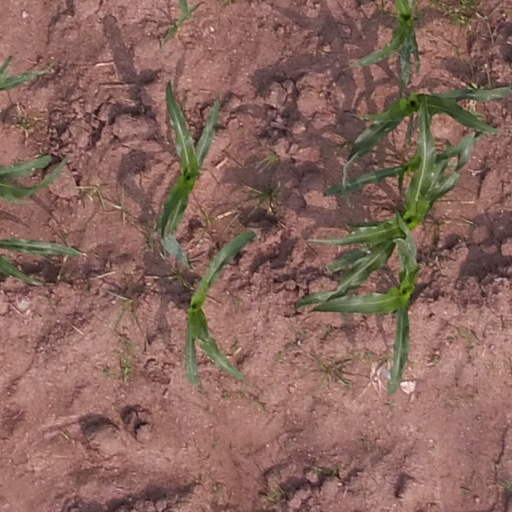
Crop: maize; corn